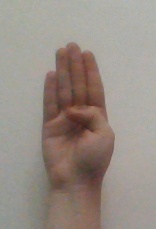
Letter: kaaf